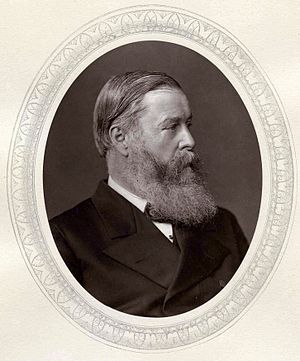
Home Secretary / Liste over Home Secretaries / 1801–1900
Secretary of State for the Home Department almindeligvis kaldet Home Secretary er titlen på den britiske minister, som leder Home Office, der er et af de fire vigtigste statsembeder.